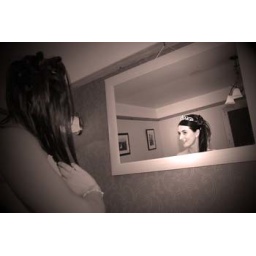
bride in the mirror before leaving house for wedding